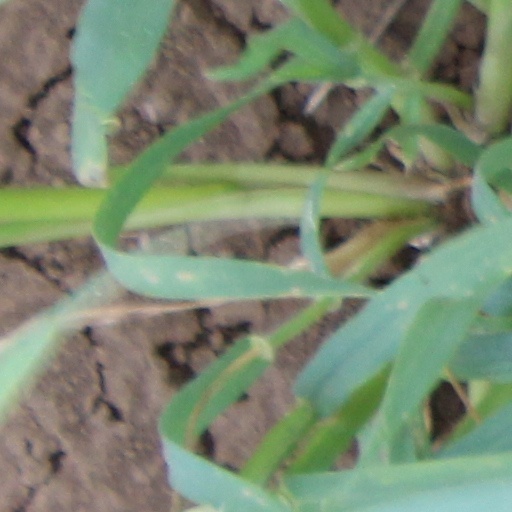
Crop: wheat